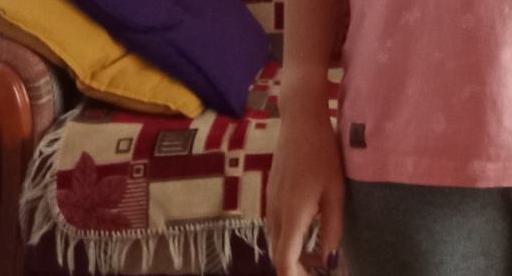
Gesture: no_gesture